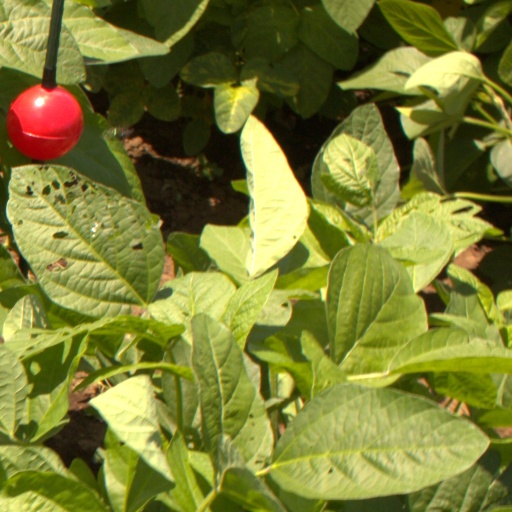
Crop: soybean